Jacks Fork

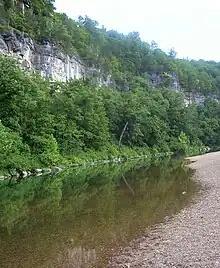
A line of bluffs along the Jacks Fork

Jacks Fork is one of two rivers in Missouri that are part of the Ozark National Scenic Riverways system.